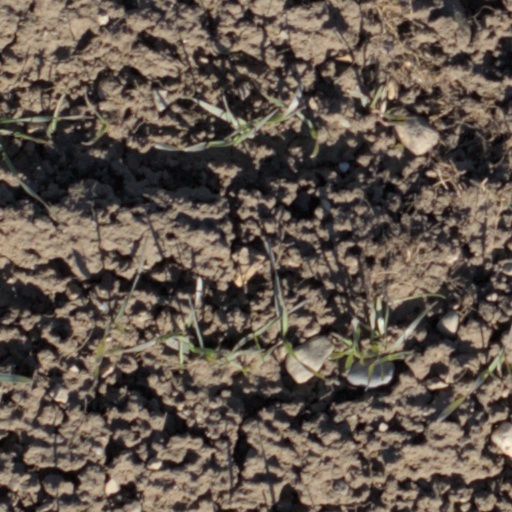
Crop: wheat